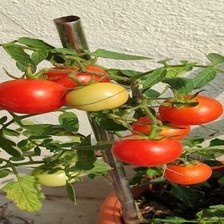
Label: tomato